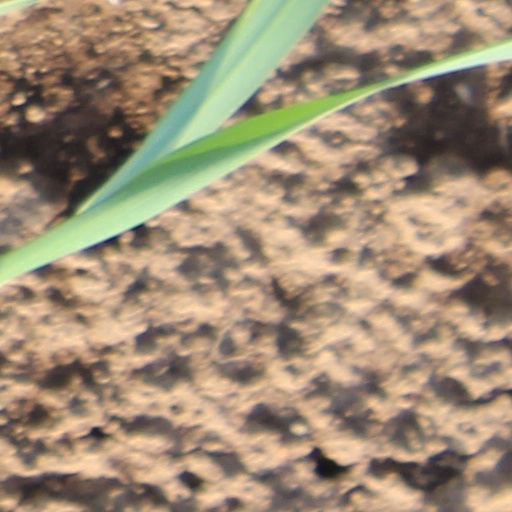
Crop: wheat